Superman (DC Extended Universe)

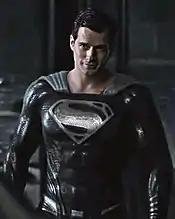
Superman's digitally-colored black suit, as seen in "Zack Snyder's Justice League"

Superman's scream during his death awakens all three of the Mother Boxes, with the one under watch by the Amazons calling out to alien conqueror Steppenwolf. After Victor explains the nature of the Mother Boxes to the team, indicating that they are unbiased "change machines" and that the boxes did not call out to Steppenwolf until after Superman's death, the team unanimously votes to use the box to resurrect the Man of Steel.